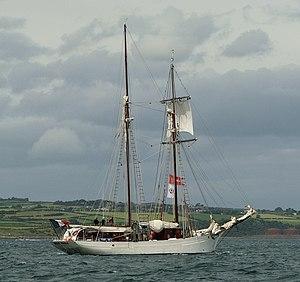
Toulon Voiles de Légende 2007 fut un rassemblement de grands voiliers organisé dans la rade de Toulon, en mer Méditerranée durant la première édition de la Mediterranean Tall Ships Regatta 2007. C'est une des éditions de l'événement Toulon Voiles de Légende.